Dane Iorg

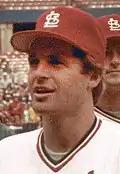
Iorg in 1983 with the Cardinals

During the strike-shortened 1981 season, he led the Cardinals with a .327 batting-average. In the 1982 World Series, Iorg played for the Cardinals, primarily as their World Series designated hitter (the entire 1982 World Series was played under American League rules) and batted .529 with 9 hits in 17 at-bats as the Cardinals defeated the Milwaukee Brewers in seven games. On July 15, 1984, the Cardinals sold Iorg to the Kansas City Royals.